The Dog Who Wouldn't Be Quiet

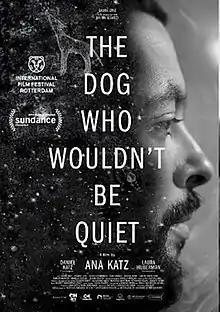
Sundance release poster

The Dog Who Wouldn't Be Quiet is a 2021 Argentine absurdist drama film directed by Ana Katz and written by Gonzalo Delgado with Katz. The film stars Daniel Katz, Julieta Zylberberg, Valeria Lois, Mirella Pascual and Carlos Portaluppi.